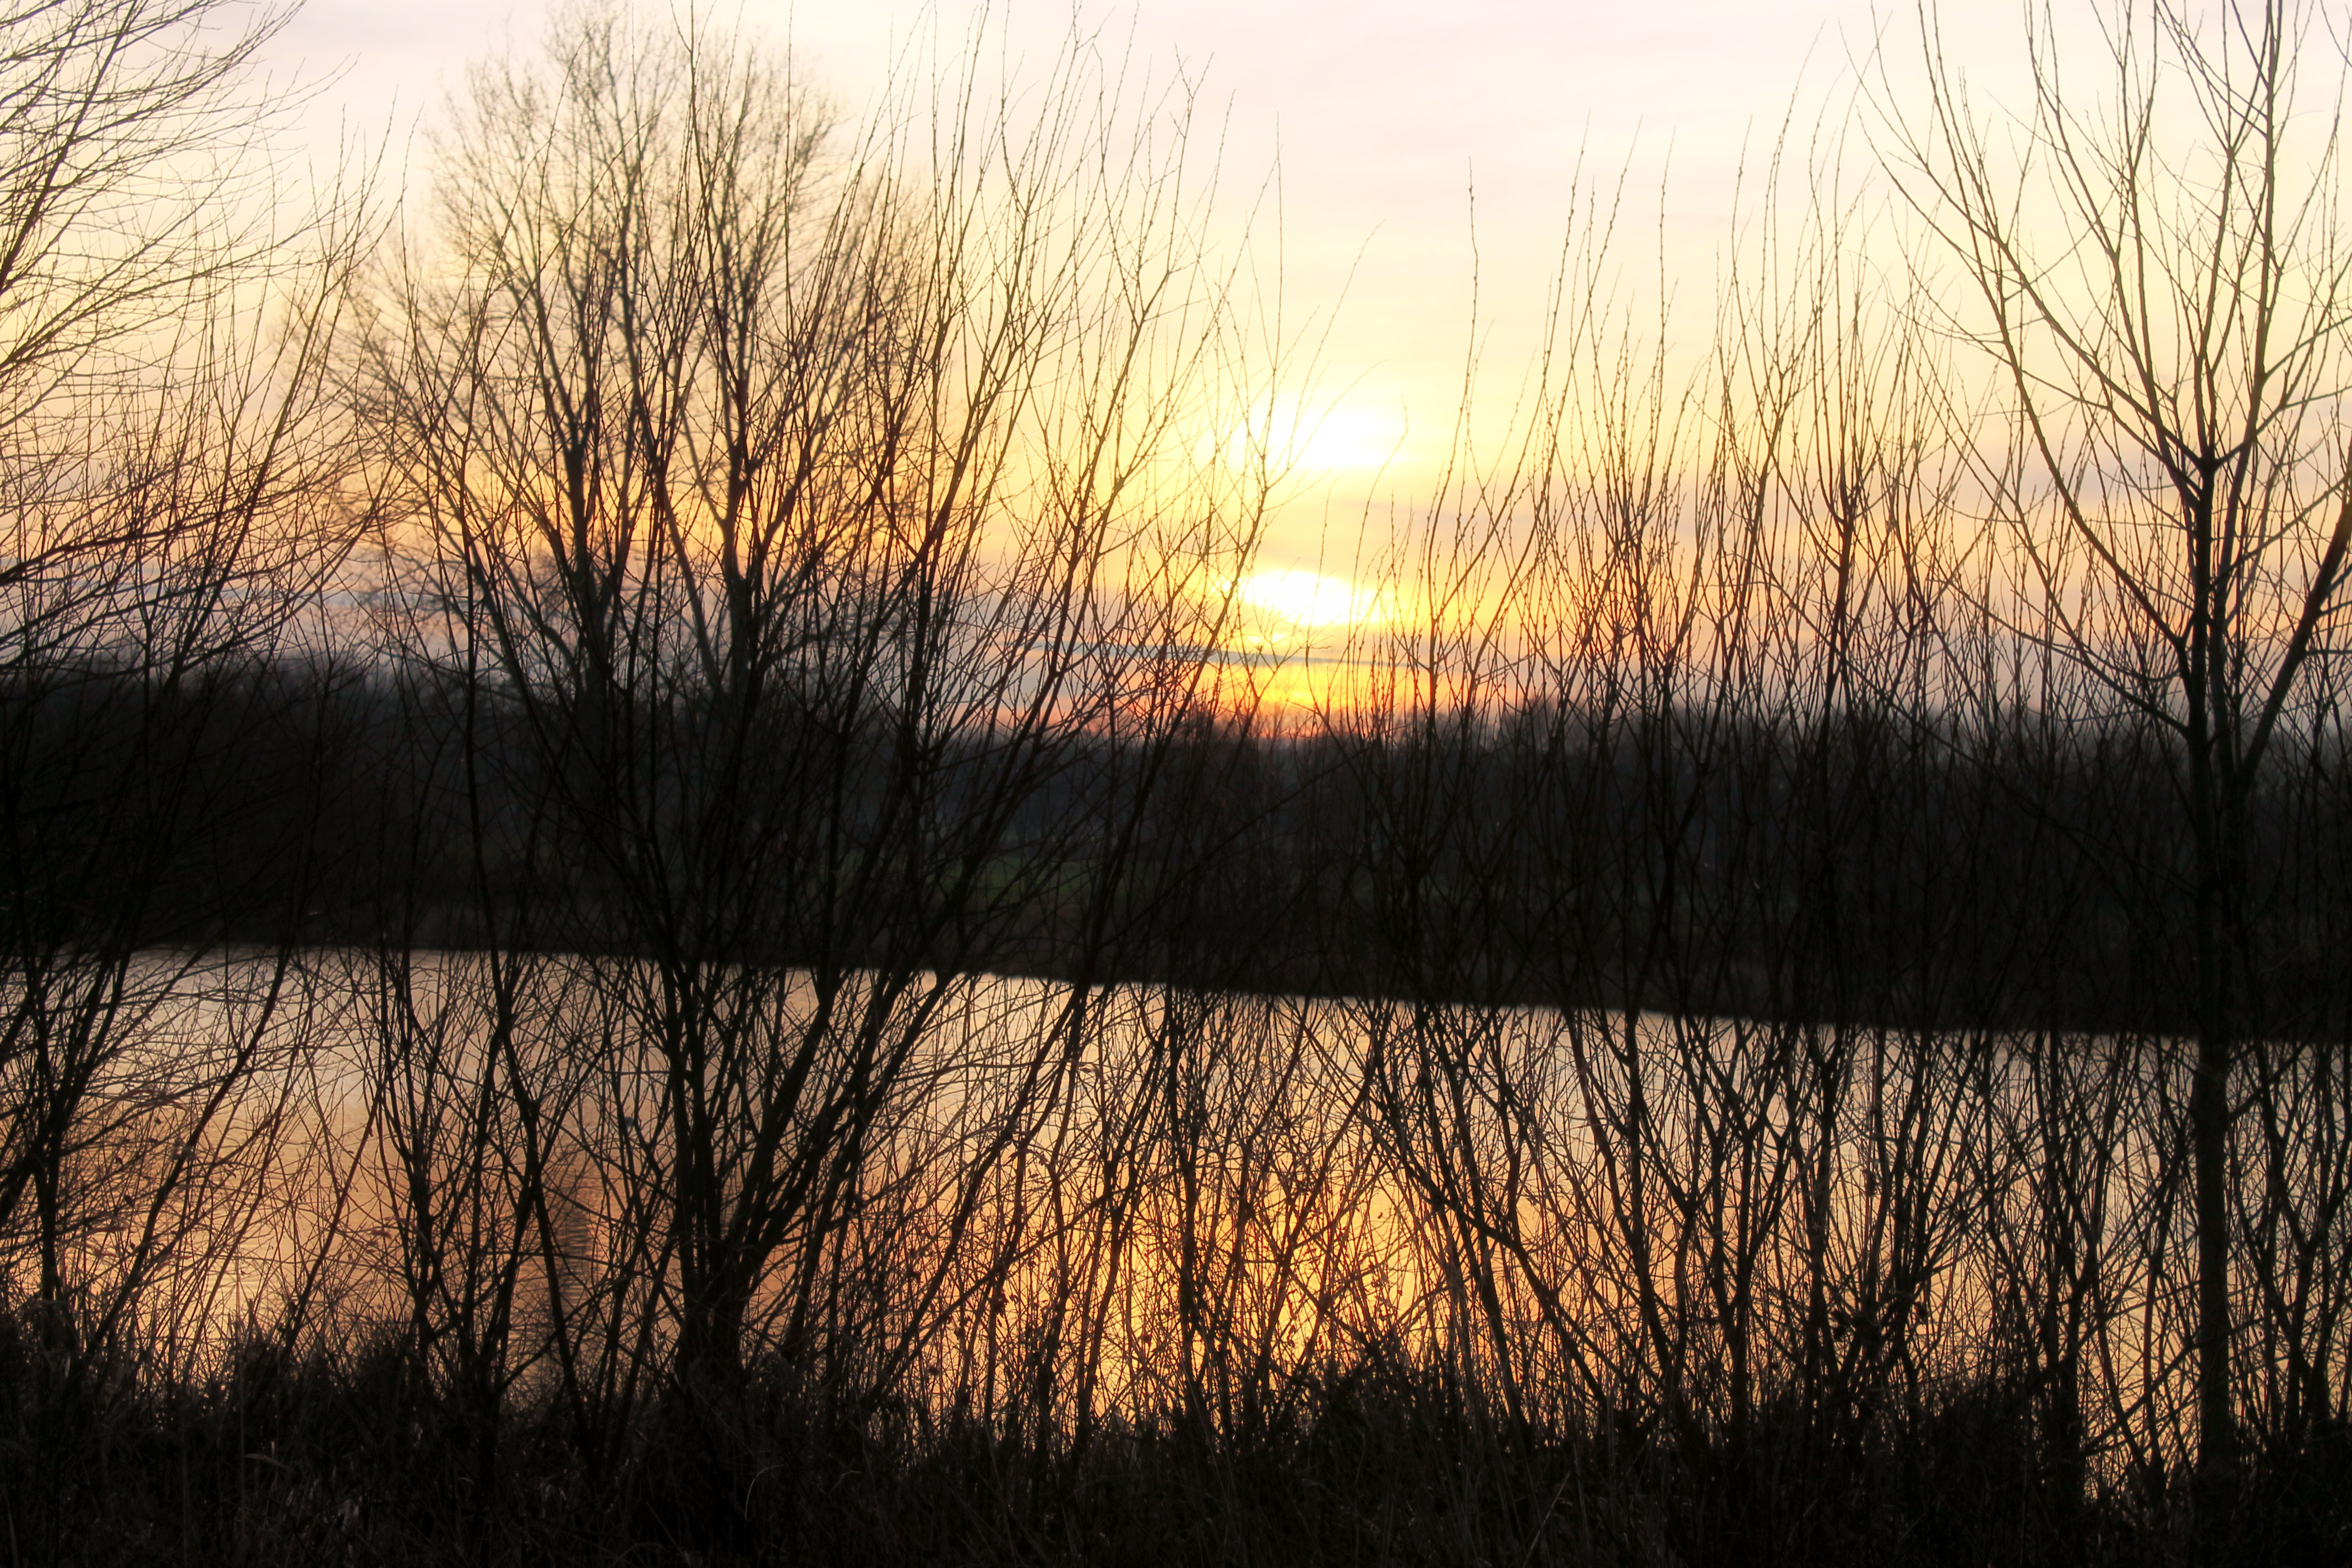
landscape, tree, nature, forest, grass, marsh, branch, silhouette, plant, sun, sunrise, sunset, prairie, sunlight, morning, leaf, dawn, atmosphere, dusk, evening, reflection, autumn, season, trees, wetland, habitat, evening sky, weather mood, natural environment, atmospheric phenomenon, grass family, woody plant